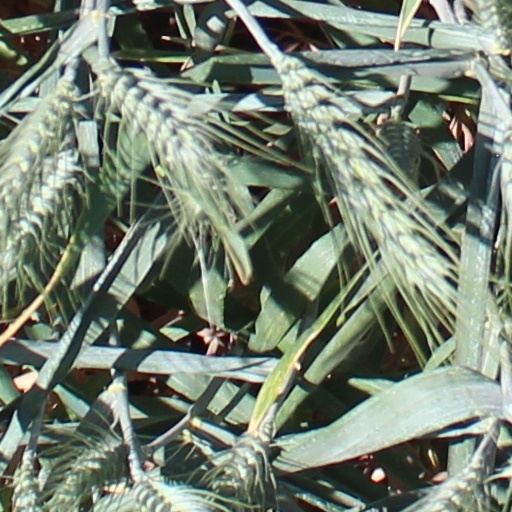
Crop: wheat